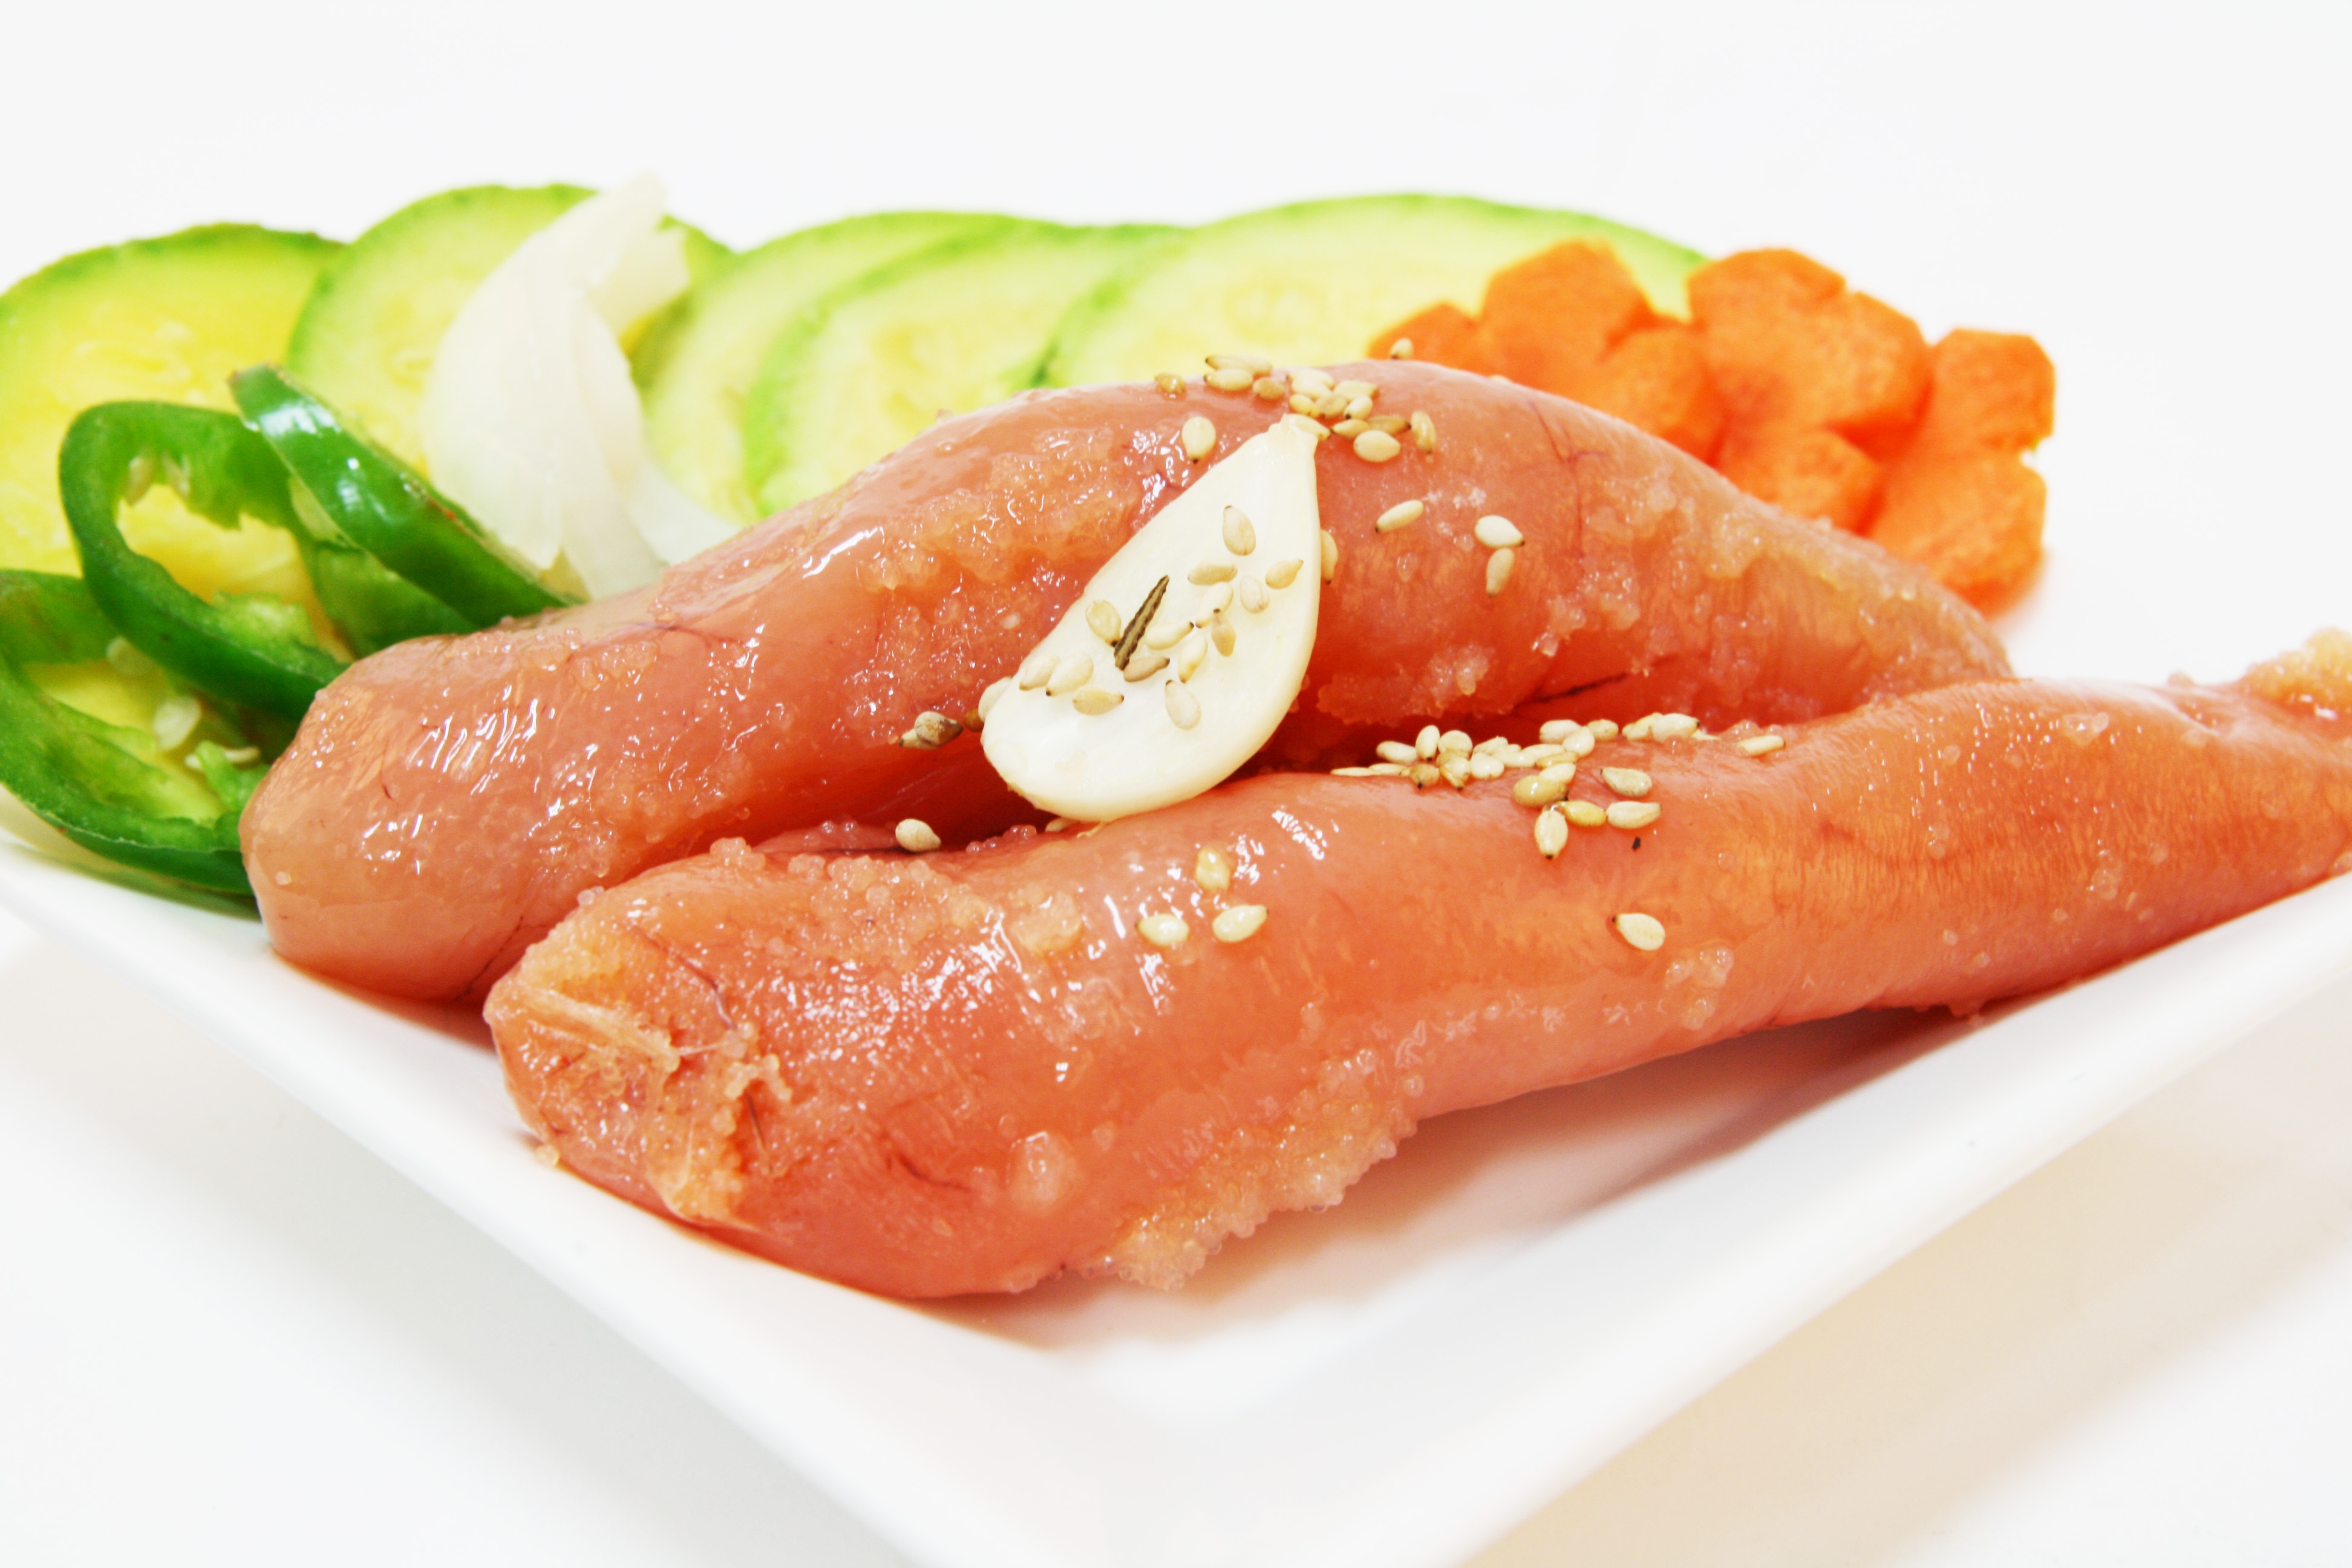
dish, food, produce, seafood, fish, meat, cuisine, asian food, side dish, salted, hors d oeuvre, smoked salmon, animal source foods, caridean shrimp, mentaiko